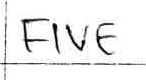
Label: five